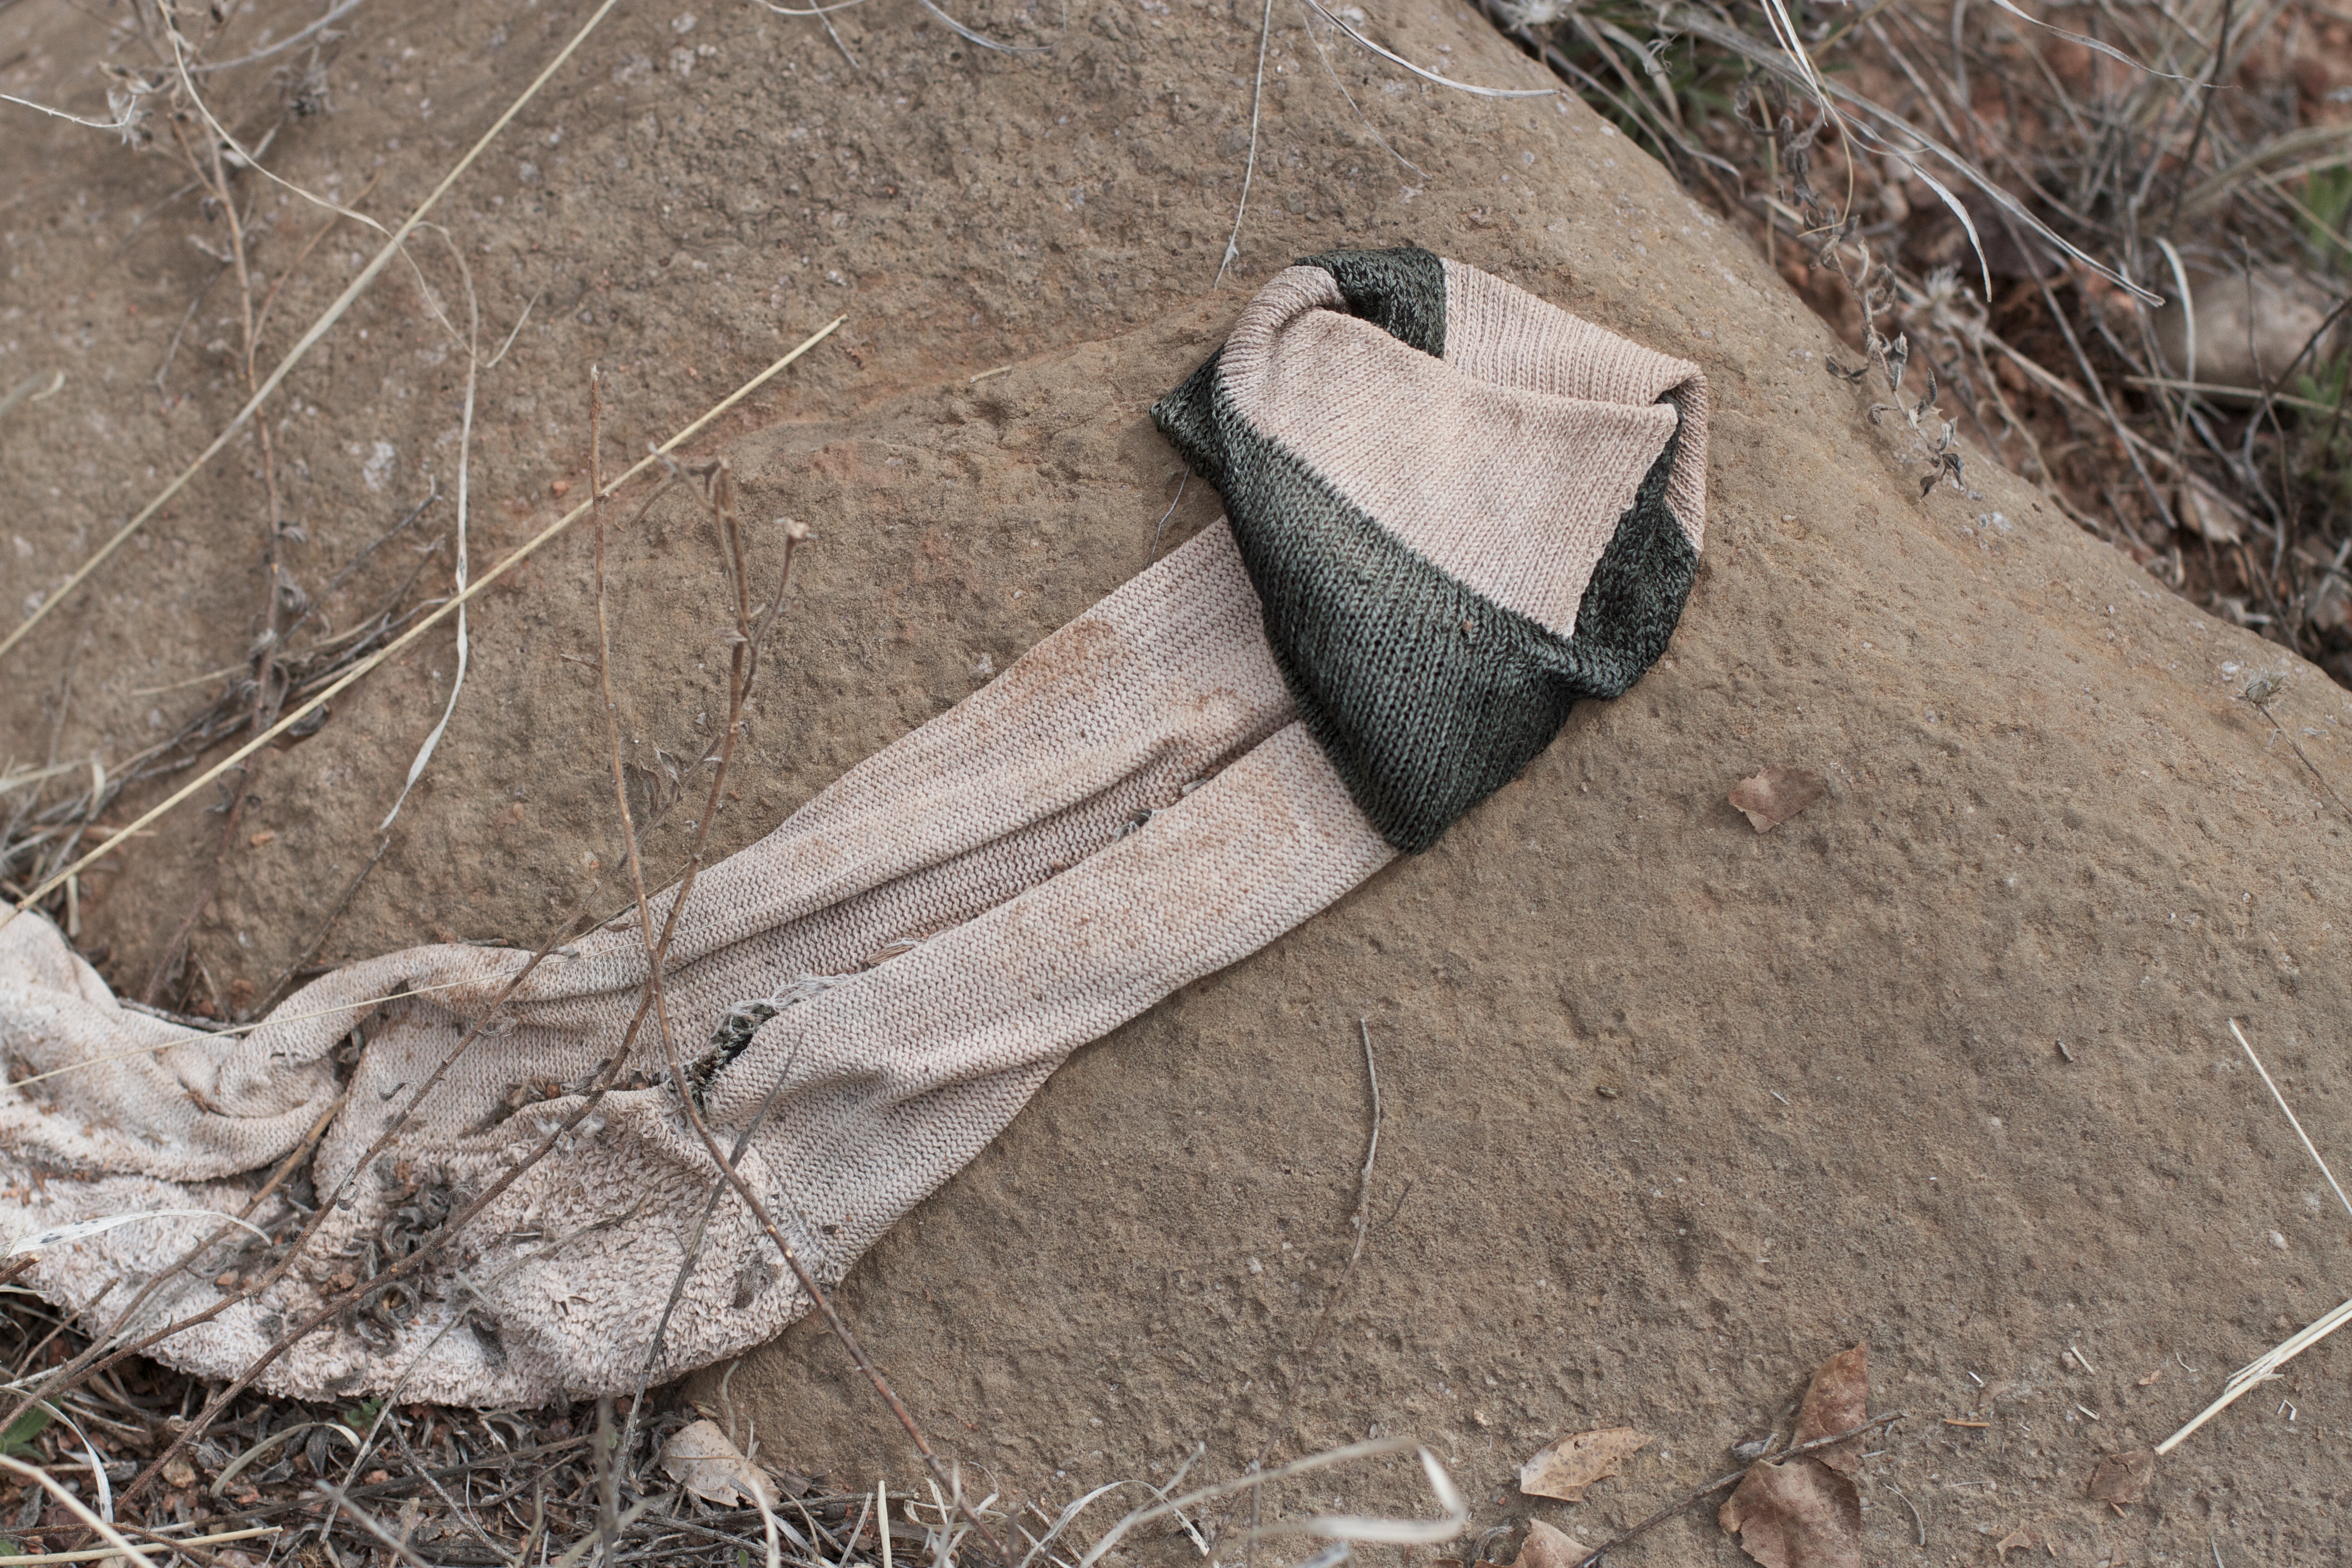
wood, leg, soil, geology, footwear